EMD E6

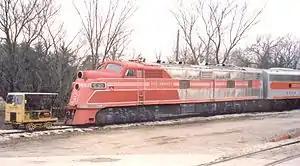
Rock Island E6A #630, operated by Midland Railway, at Baldwin City, Kansas on November 28, 2004

The EMC E6 was a , A1A-A1A, streamlined passenger train locomotive manufactured by Electro-Motive Corporation, and its corporate successor, General Motors Electro-Motive Division, of La Grange, Illinois. The cab version, E6A, was manufactured from November 1939 to September 1942; 91 were produced. The booster version, E6B, was manufactured from April 1940 to February 1942; 26 were produced. The was achieved by putting two , 12-cylinder, model 567 engines in the engine compartment. Each engine drove its own electrical generator to power the traction motors. The E6 was the seventh model in a long line of passenger diesels of similar design known as EMD E-units.